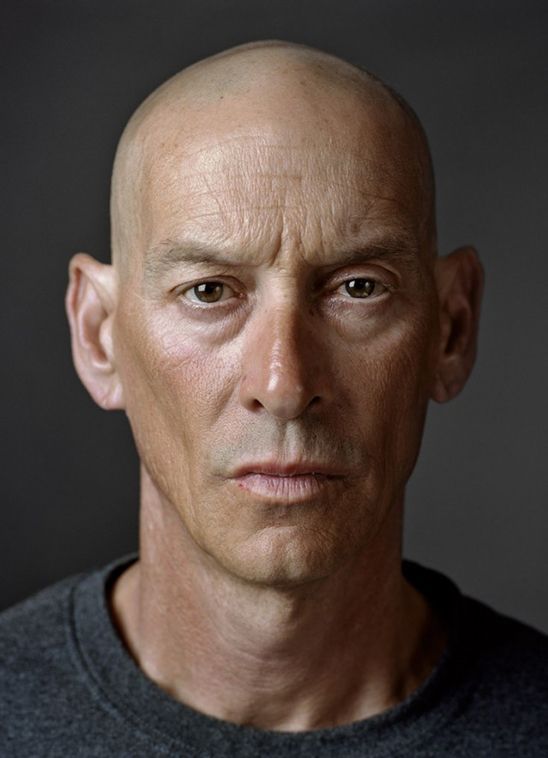
Label: Colored